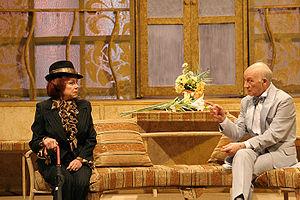
Le Théâtre dramatique de Saratov est situé à Saratov. Ce théâtre est l’un des plus anciens théâtres de Russie.